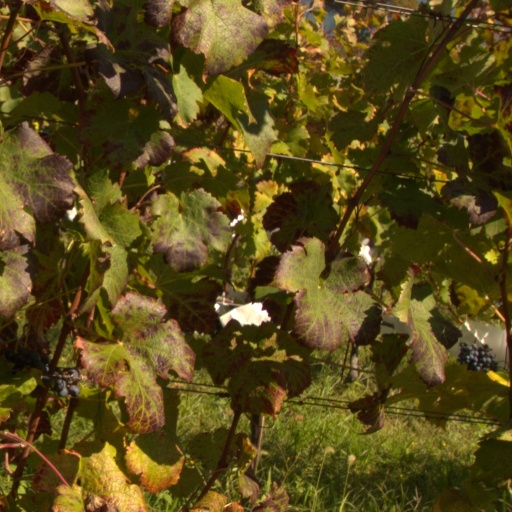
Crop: grape